1st Monmouthshire Artillery Volunteers

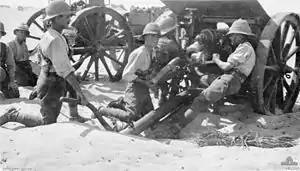
18-pounder gun in Sinai.

For the Second Battle of Gaza, beginning on 17 April, 53rd (W) Division's role was to advance up the coast across Wadi Ghuzzeh, and then attack Gaza after an artillery bombardment. The bombardment was begun by the heavy artillery and warships offshore, then the 4.5-inch howitzers began firing gas shells against Turkish batteries. At 07.20, 10 minutes before Zero, the 18-pounders began engaging the objectives, CCLXVI Bde firing at Samson's Ridge. The infantry attacked punctually at 07.30 and 53rd (W) Division got onto Samson's Ridge. However, it could not push straight on to the redoubt on the ridge because the artillery support was too weak (the gas shelling was ineffectual) and the neighbouring division was badly held up. 160th Brigade carried the redoubt later in the day, but were still short of the main Turkish defence position. Casualties had been high and gains minimal, and the EEF dug in for a summer of trench warfare. The artillery batteries were regularly ordered to fire test rounds at specified map coordinates to prove their readiness for defensive fire